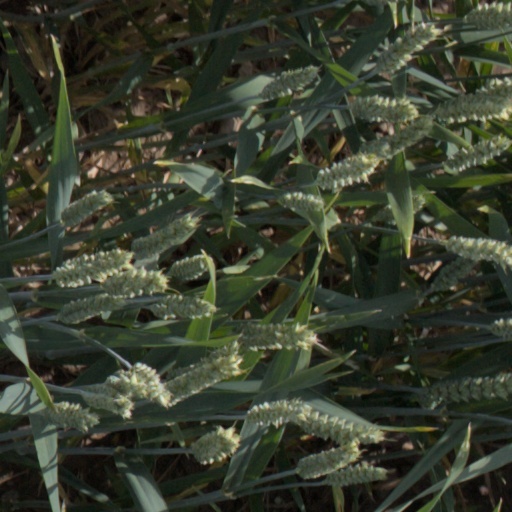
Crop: wheat